Human mitochondrial DNA haplogroup

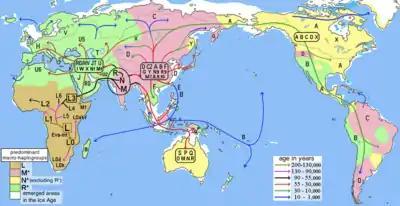
Estimated world map of human migrations based on mtDNA haplogroups.

This phylogenetic tree is based Van Oven (2009). In June 2022, an alternative phylogeny for haplogroup L was suggested